Macintosh Processor Upgrade Card

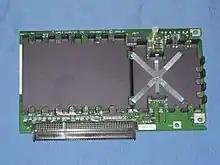
A Power Macintosh Upgrade Card.

The generically named Macintosh Processor Upgrade Card (code named STP) is a central processing unit upgrade card sold by Apple Computer, designed for many Motorola 68040-powered Macintosh LC, Quadra and Performa models. The card contains a PowerPC 601 CPU and plugs into the 68040 CPU socket of the upgraded machine.